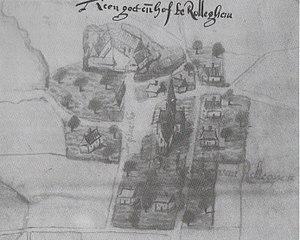
Louis de Bersaques, Lowys de Bersaques, Lowijs de Bersaque, Loys de Bersacques ou Lodewijk de Bersacques était un arpenteur assermenté au XVIIᵉ siècle. Il a travaillé dans l'Ouest de la Flandre et est responsable des cartes les plus anciennes connues, des livres de location et des livres fonciers de nombreux villages et communes de cette région.